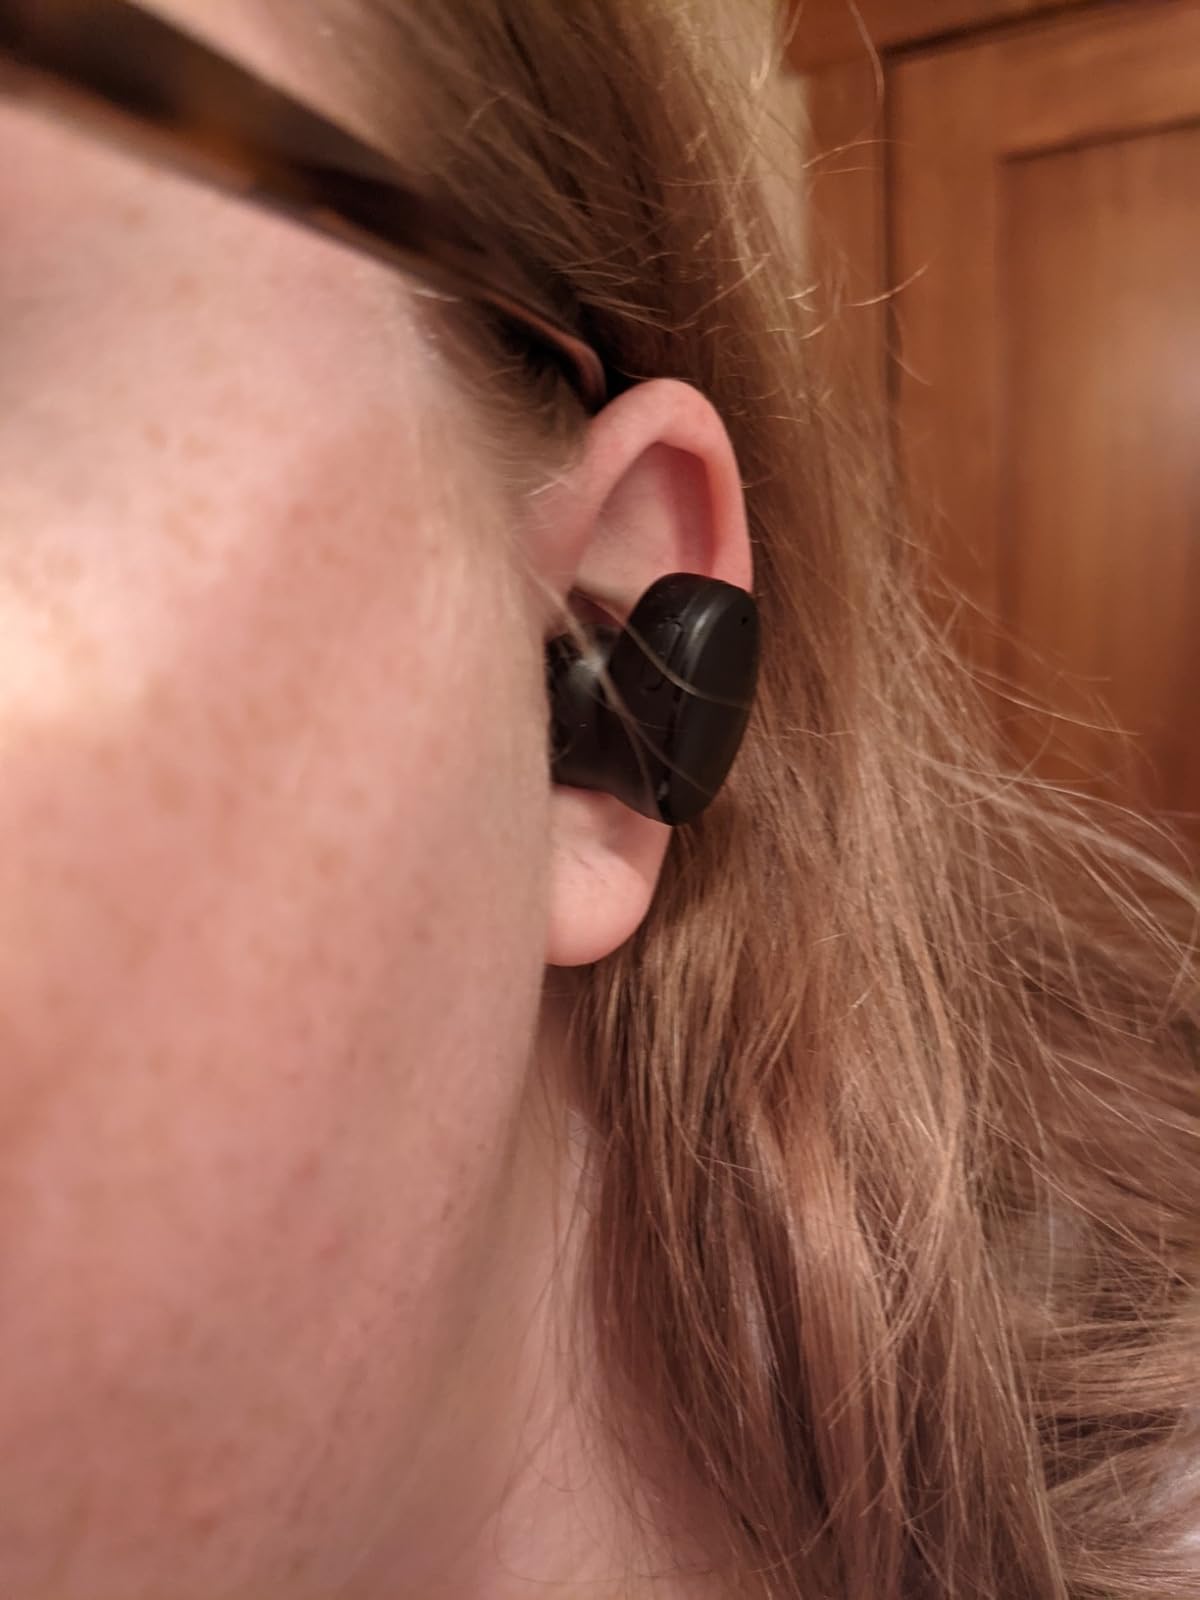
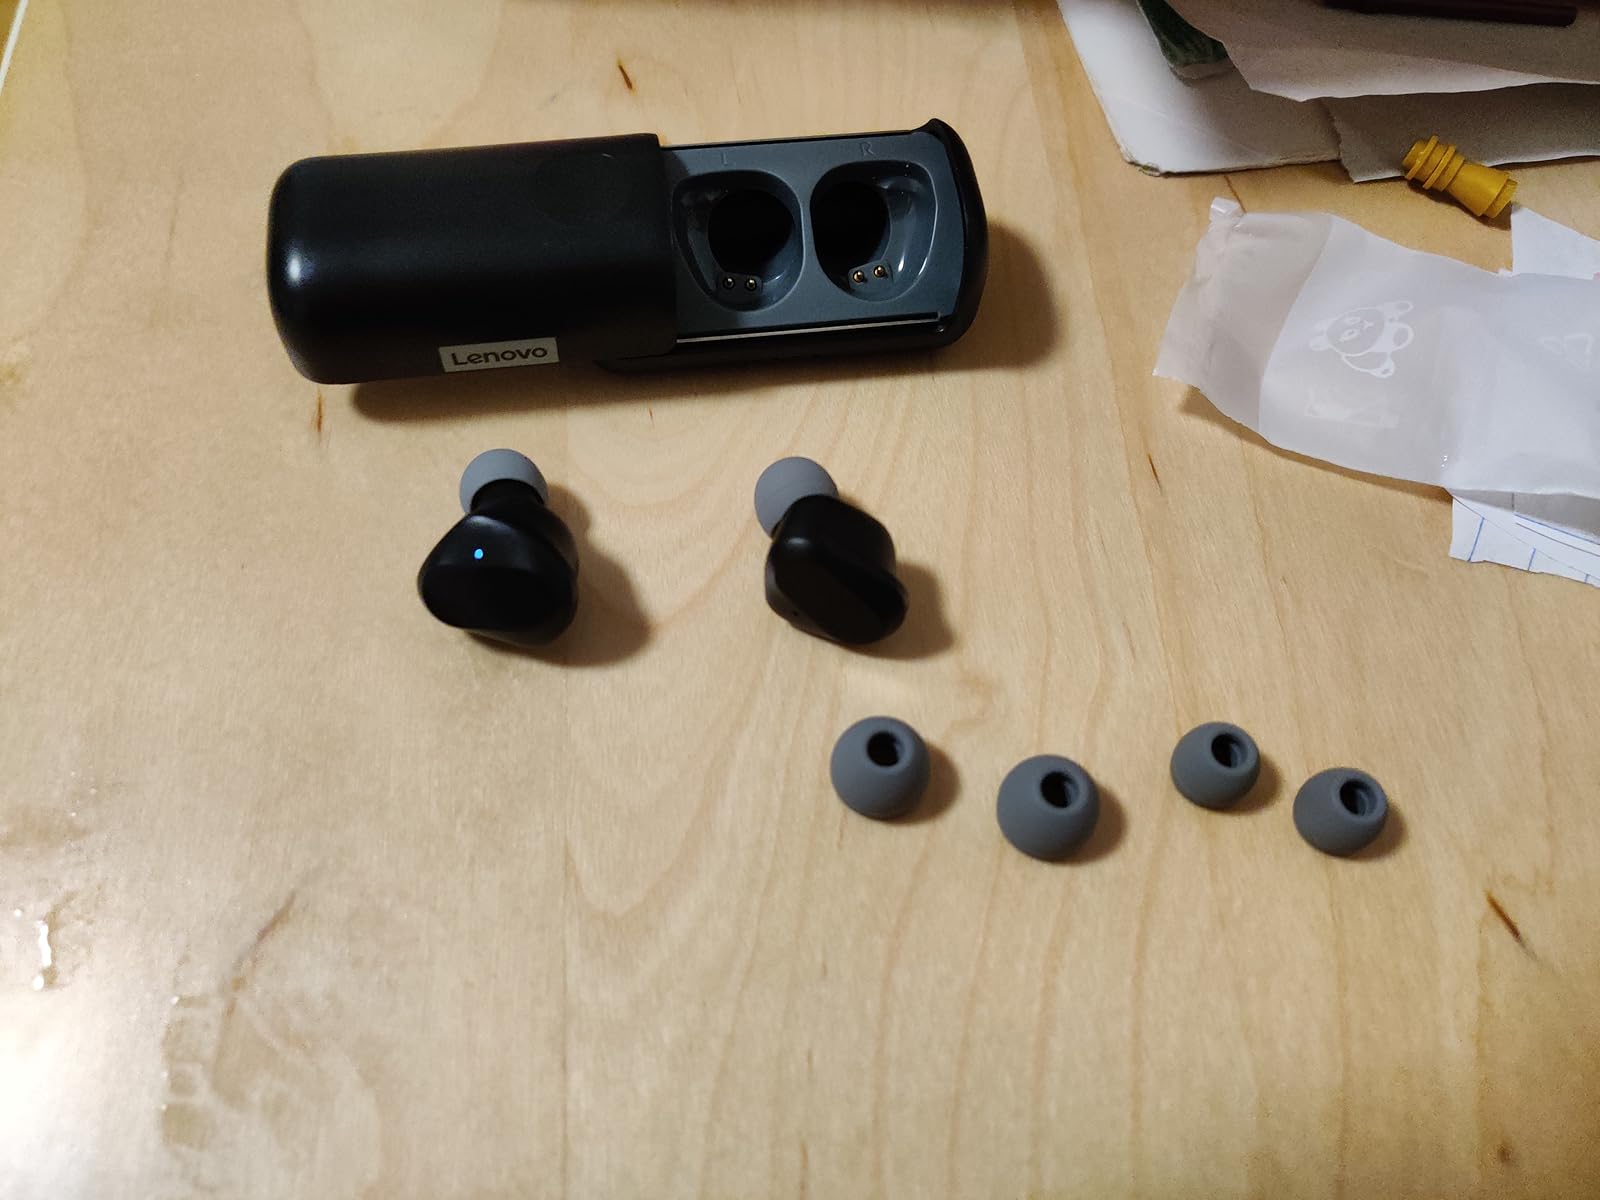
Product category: earbuds
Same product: no